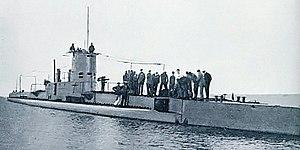
Le sous-marin français Fulton est un sous-marin d'attaque Diesel-électrique, de classe Joessel, construit pour la marine nationale française, entre 1913 et 1920. Le Fulton est construit à l'arsenal de Cherbourg, de 1913 à 1920, et entre en service, en juillet 1920, jusqu'en mai 1936, date à laquelle il est radié des contrôles et retiré du service.